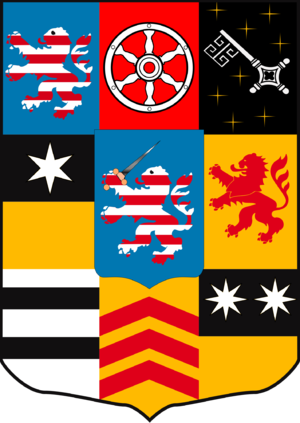
Ernest-Louis de Hesse-Darmstadt, né le 25 novembre 1868 à Darmstadt et mort le 9 octobre 1937 au château de Wolfsgarten, est le dernier grand-duc de Hesse. Il était également général d'infanterie dans l'armée allemande et un mécène avisé.
Louis de Hesse-Darmstadt, né le 20 novembre 1908 à Darmstadt et mort le 30 mai 1968 à Francfort-sur-le-Main, est grand-duc titulaire de Hesse de 1937 à 1968.
Charles Guillaume Louis de Hesse et du Rhin, né le 23 avril 1809 à Darmstadt et mort le 20 mars 1877 dans la même ville est un prince hessois, fils de Louis II de Hesse et de Wilhelmine de Bade, général de cavalerie, membre de la chambre d'État et père du grand-duc Louis IV.